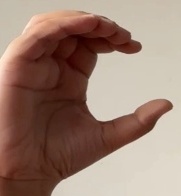
ASL sign: C